Oregon black exclusion laws

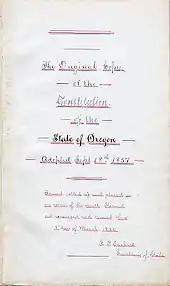
Title page of the Oregon state constitution, 1857

In 1857, after Oregon voters had voted for statehood, they subsequently called for a constitutional convention.